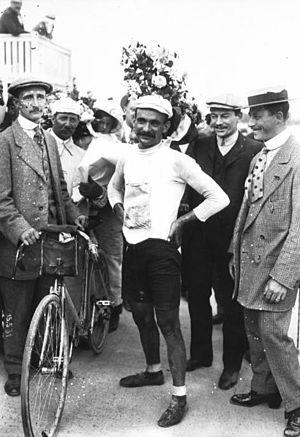
Le Tour de France 1911, 9ᵉ édition du Tour de France, s'est déroulé du 2 juillet au 30 juillet 1911 sur 15 étapes pour 5 344 km. Il s'agit du septième Tour de France consécutif à utiliser un système de points pour calculer le classement général.